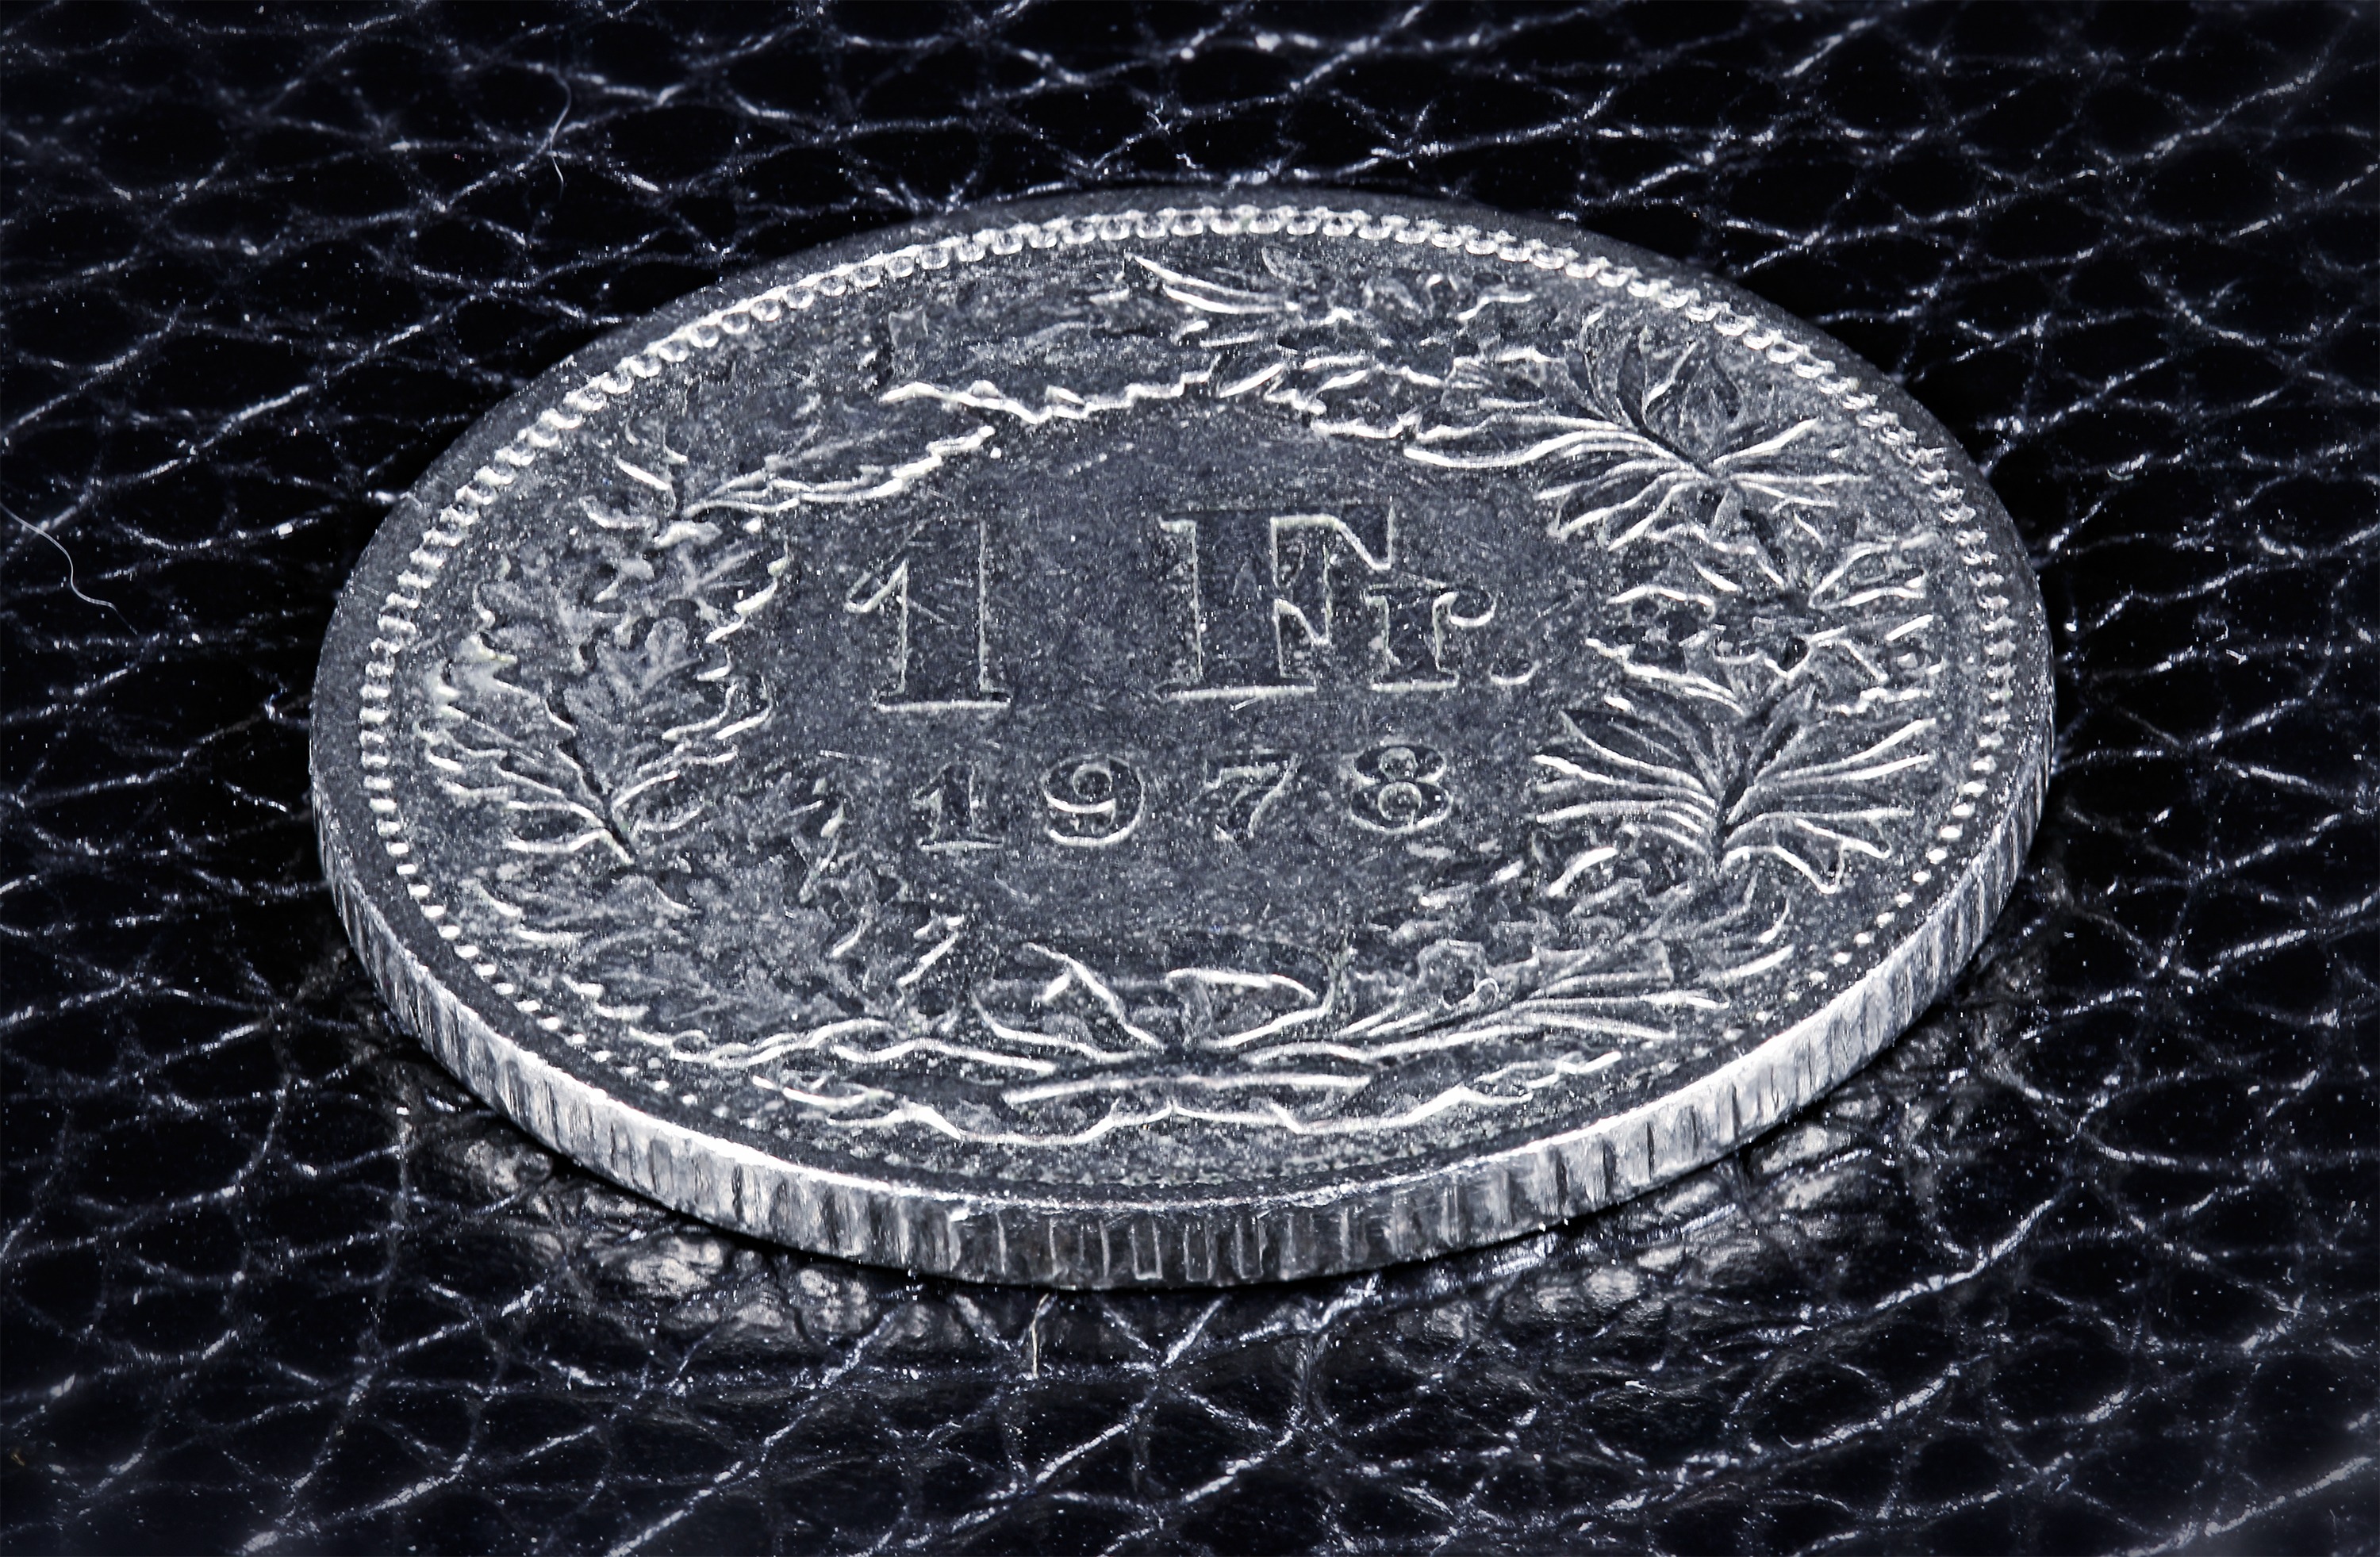
macro, metal, money, close, material, circle, cash, bank, silver, currency, coin, shiny, value, coins, metal money, finance, loose change, pay, swiss francs, specie, swiss franc